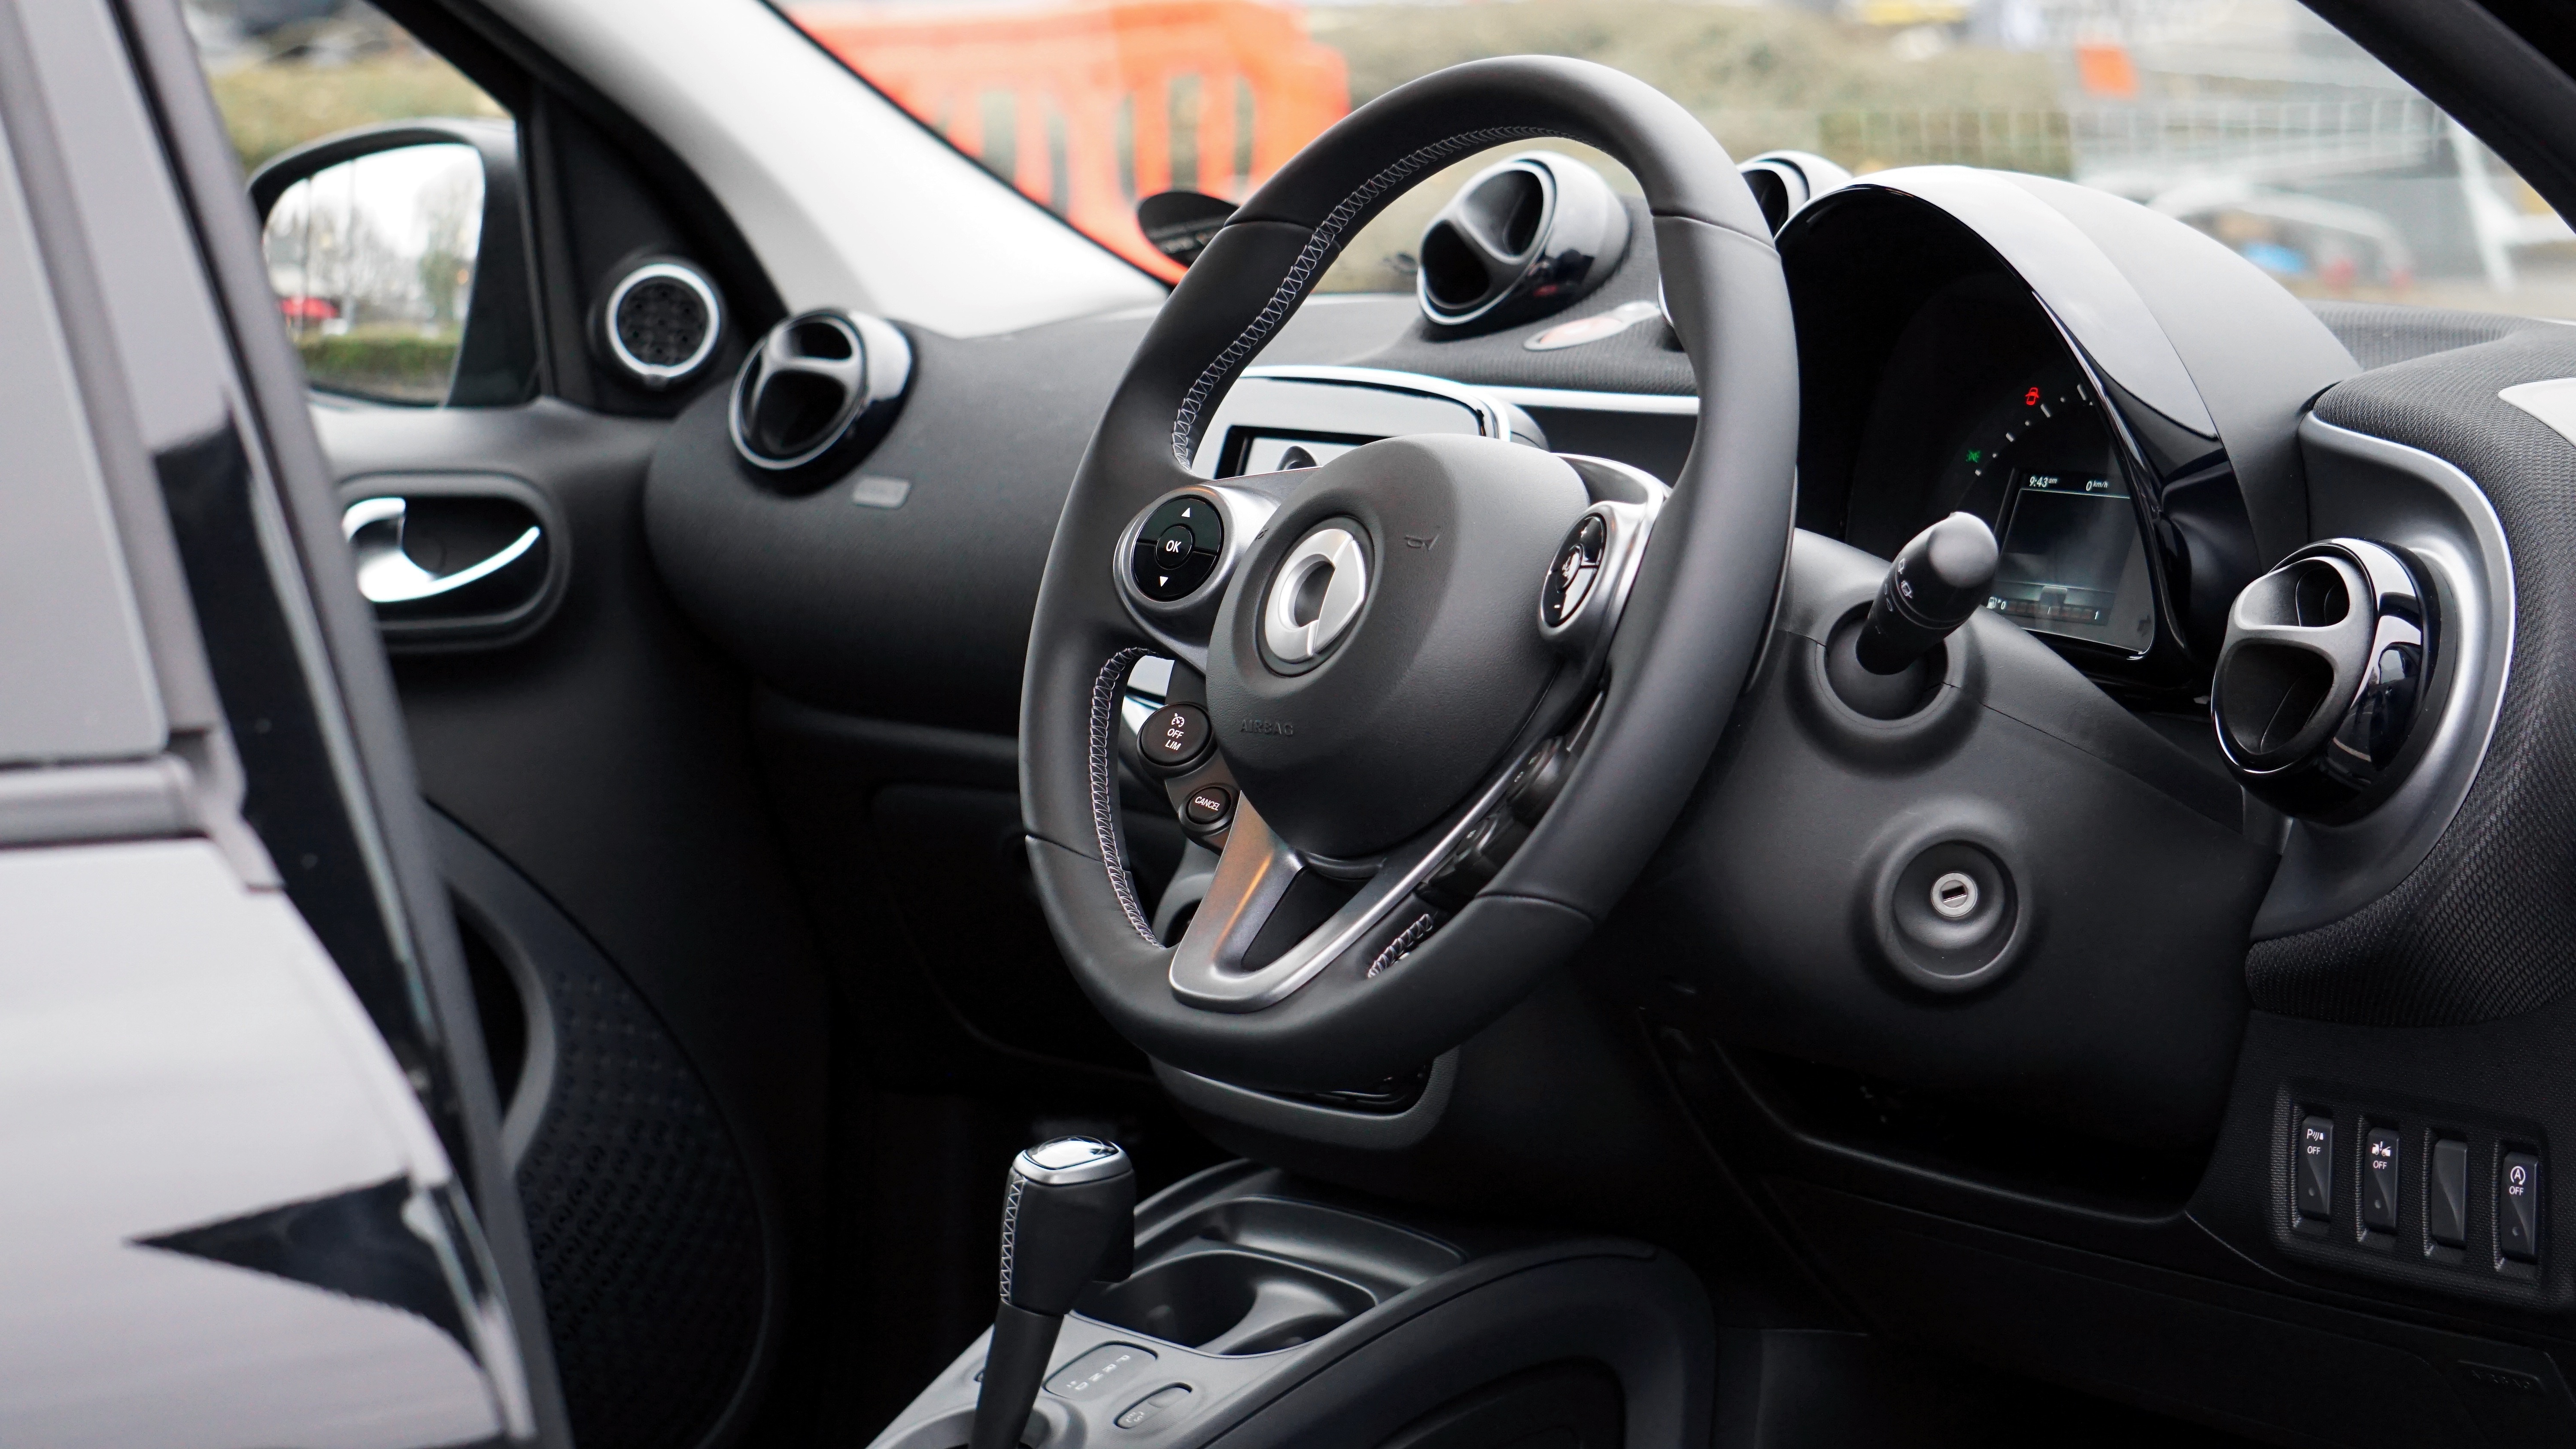
light, car, wheel, automobile, interior, transportation, vehicle, auto, black, speed, dashboard, speedometer, odometer, automotive, sports car, car interior, indicator, design, rim, control, mazda, panel, city car, sport utility vehicle, land vehicle, automobile make, automotive exterior, compact sport utility vehicle, mazda cx 7